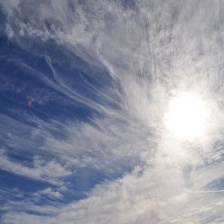
Cloud type: Cirrostratus